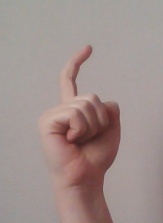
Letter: ra